List of animals of Yellowstone

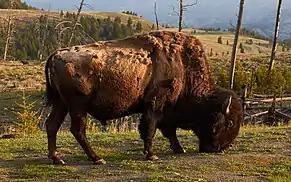
American bison in Yellowstone National Park

Bison are the largest grazing mammals in Yellowstone National Park. They are obligate herbivores, a grazer of grasslands and sedges in the meadows, the foothills, and even the high-elevation, forested plateaus of Yellowstone. Bison males, called bulls, can weigh upwards of 1,800 pounds. Females (cows) average about 1,300 pounds. Both stand approximately six feet tall at the shoulder, and can move with surprising speed to defend their young or when approached too closely by people. Bison breed from mid-July to mid-August, and bear one calf in April and May. Some wolf predation of bison is documented in Canada and has recently been observed in Yellowstone. Bison live an average lifespan of 20–25 years in the wild.